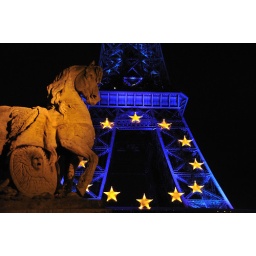
The Eiffel tower in blue - 11